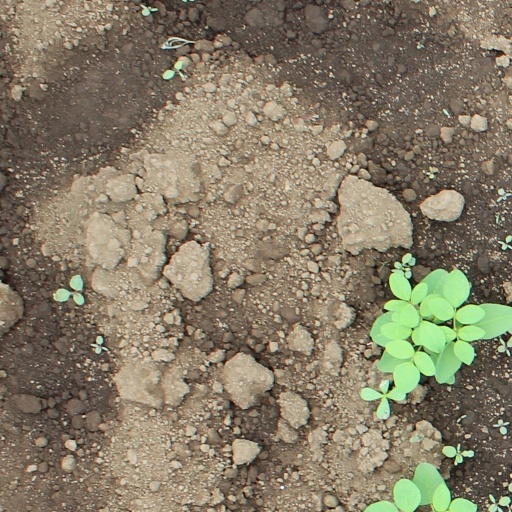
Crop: soybean